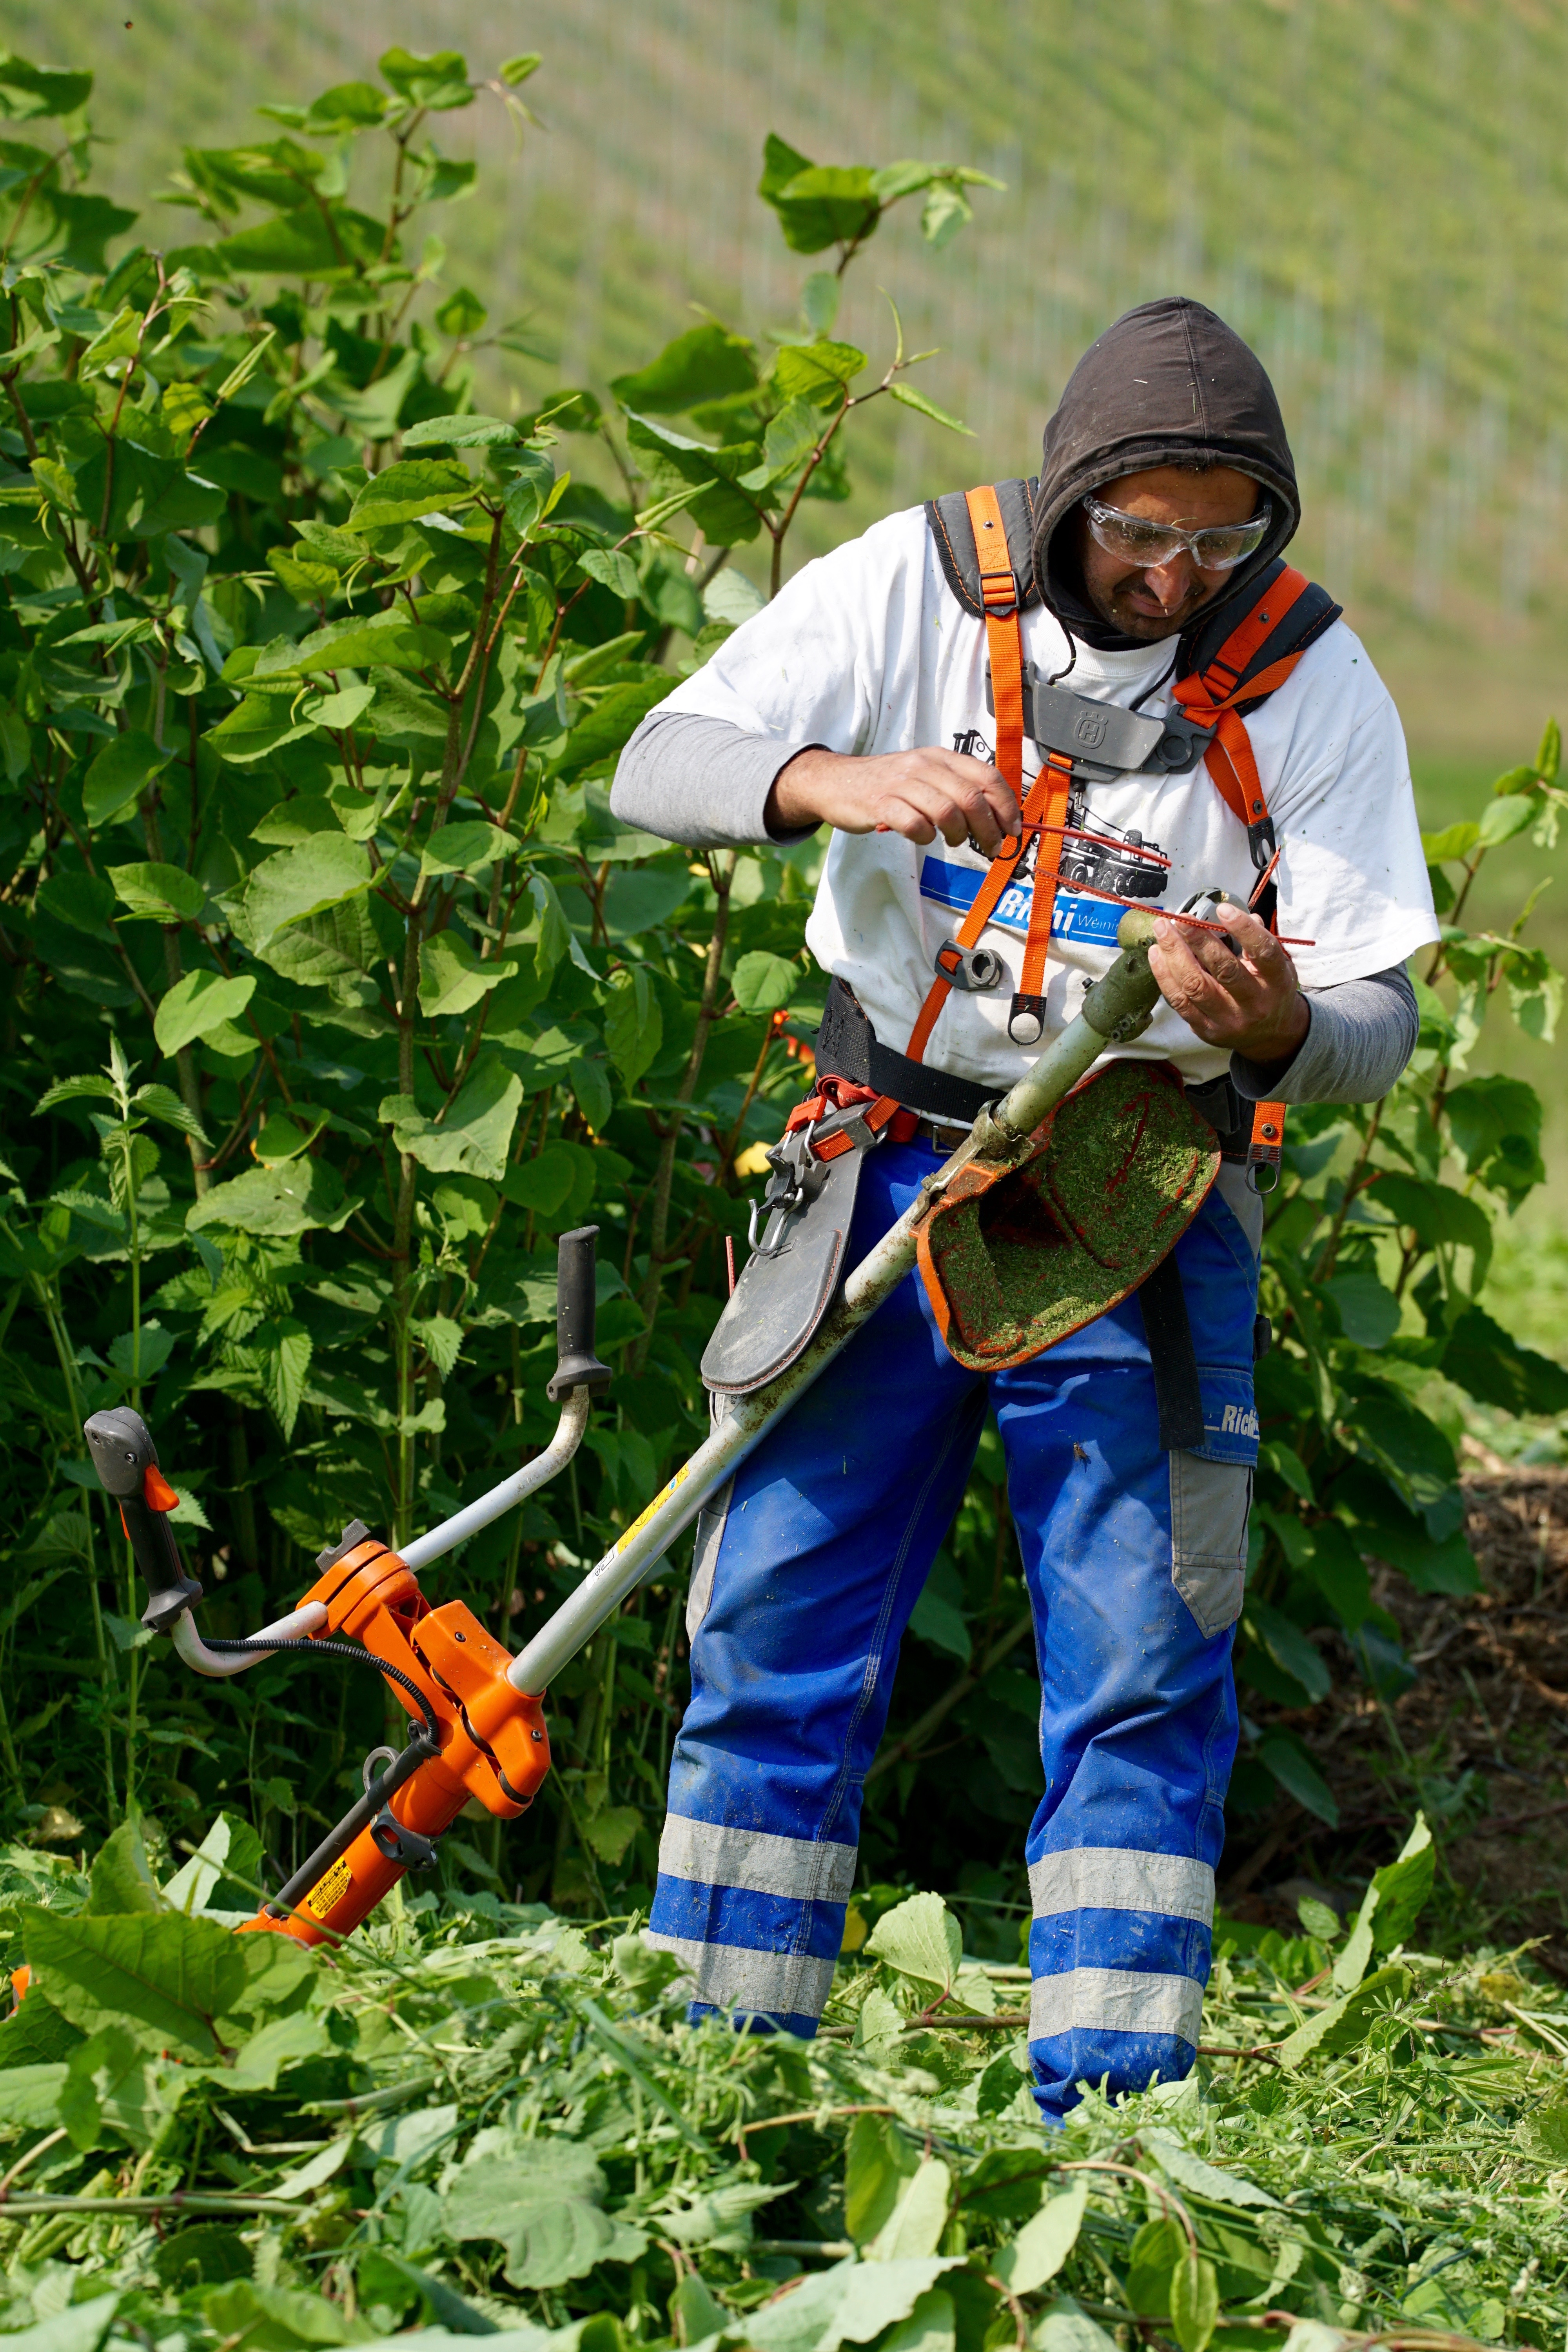
man, lawn, flower, crop, agriculture, weed, gardener, rural area, hand labor, overalls, mulcher, spindler, farmworker